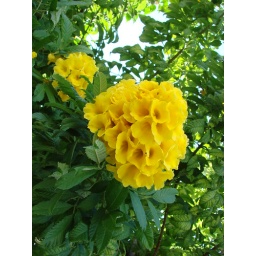
This photo taken during 2009.Found this flowering tree whilst out walking in Paphos, Cyprus